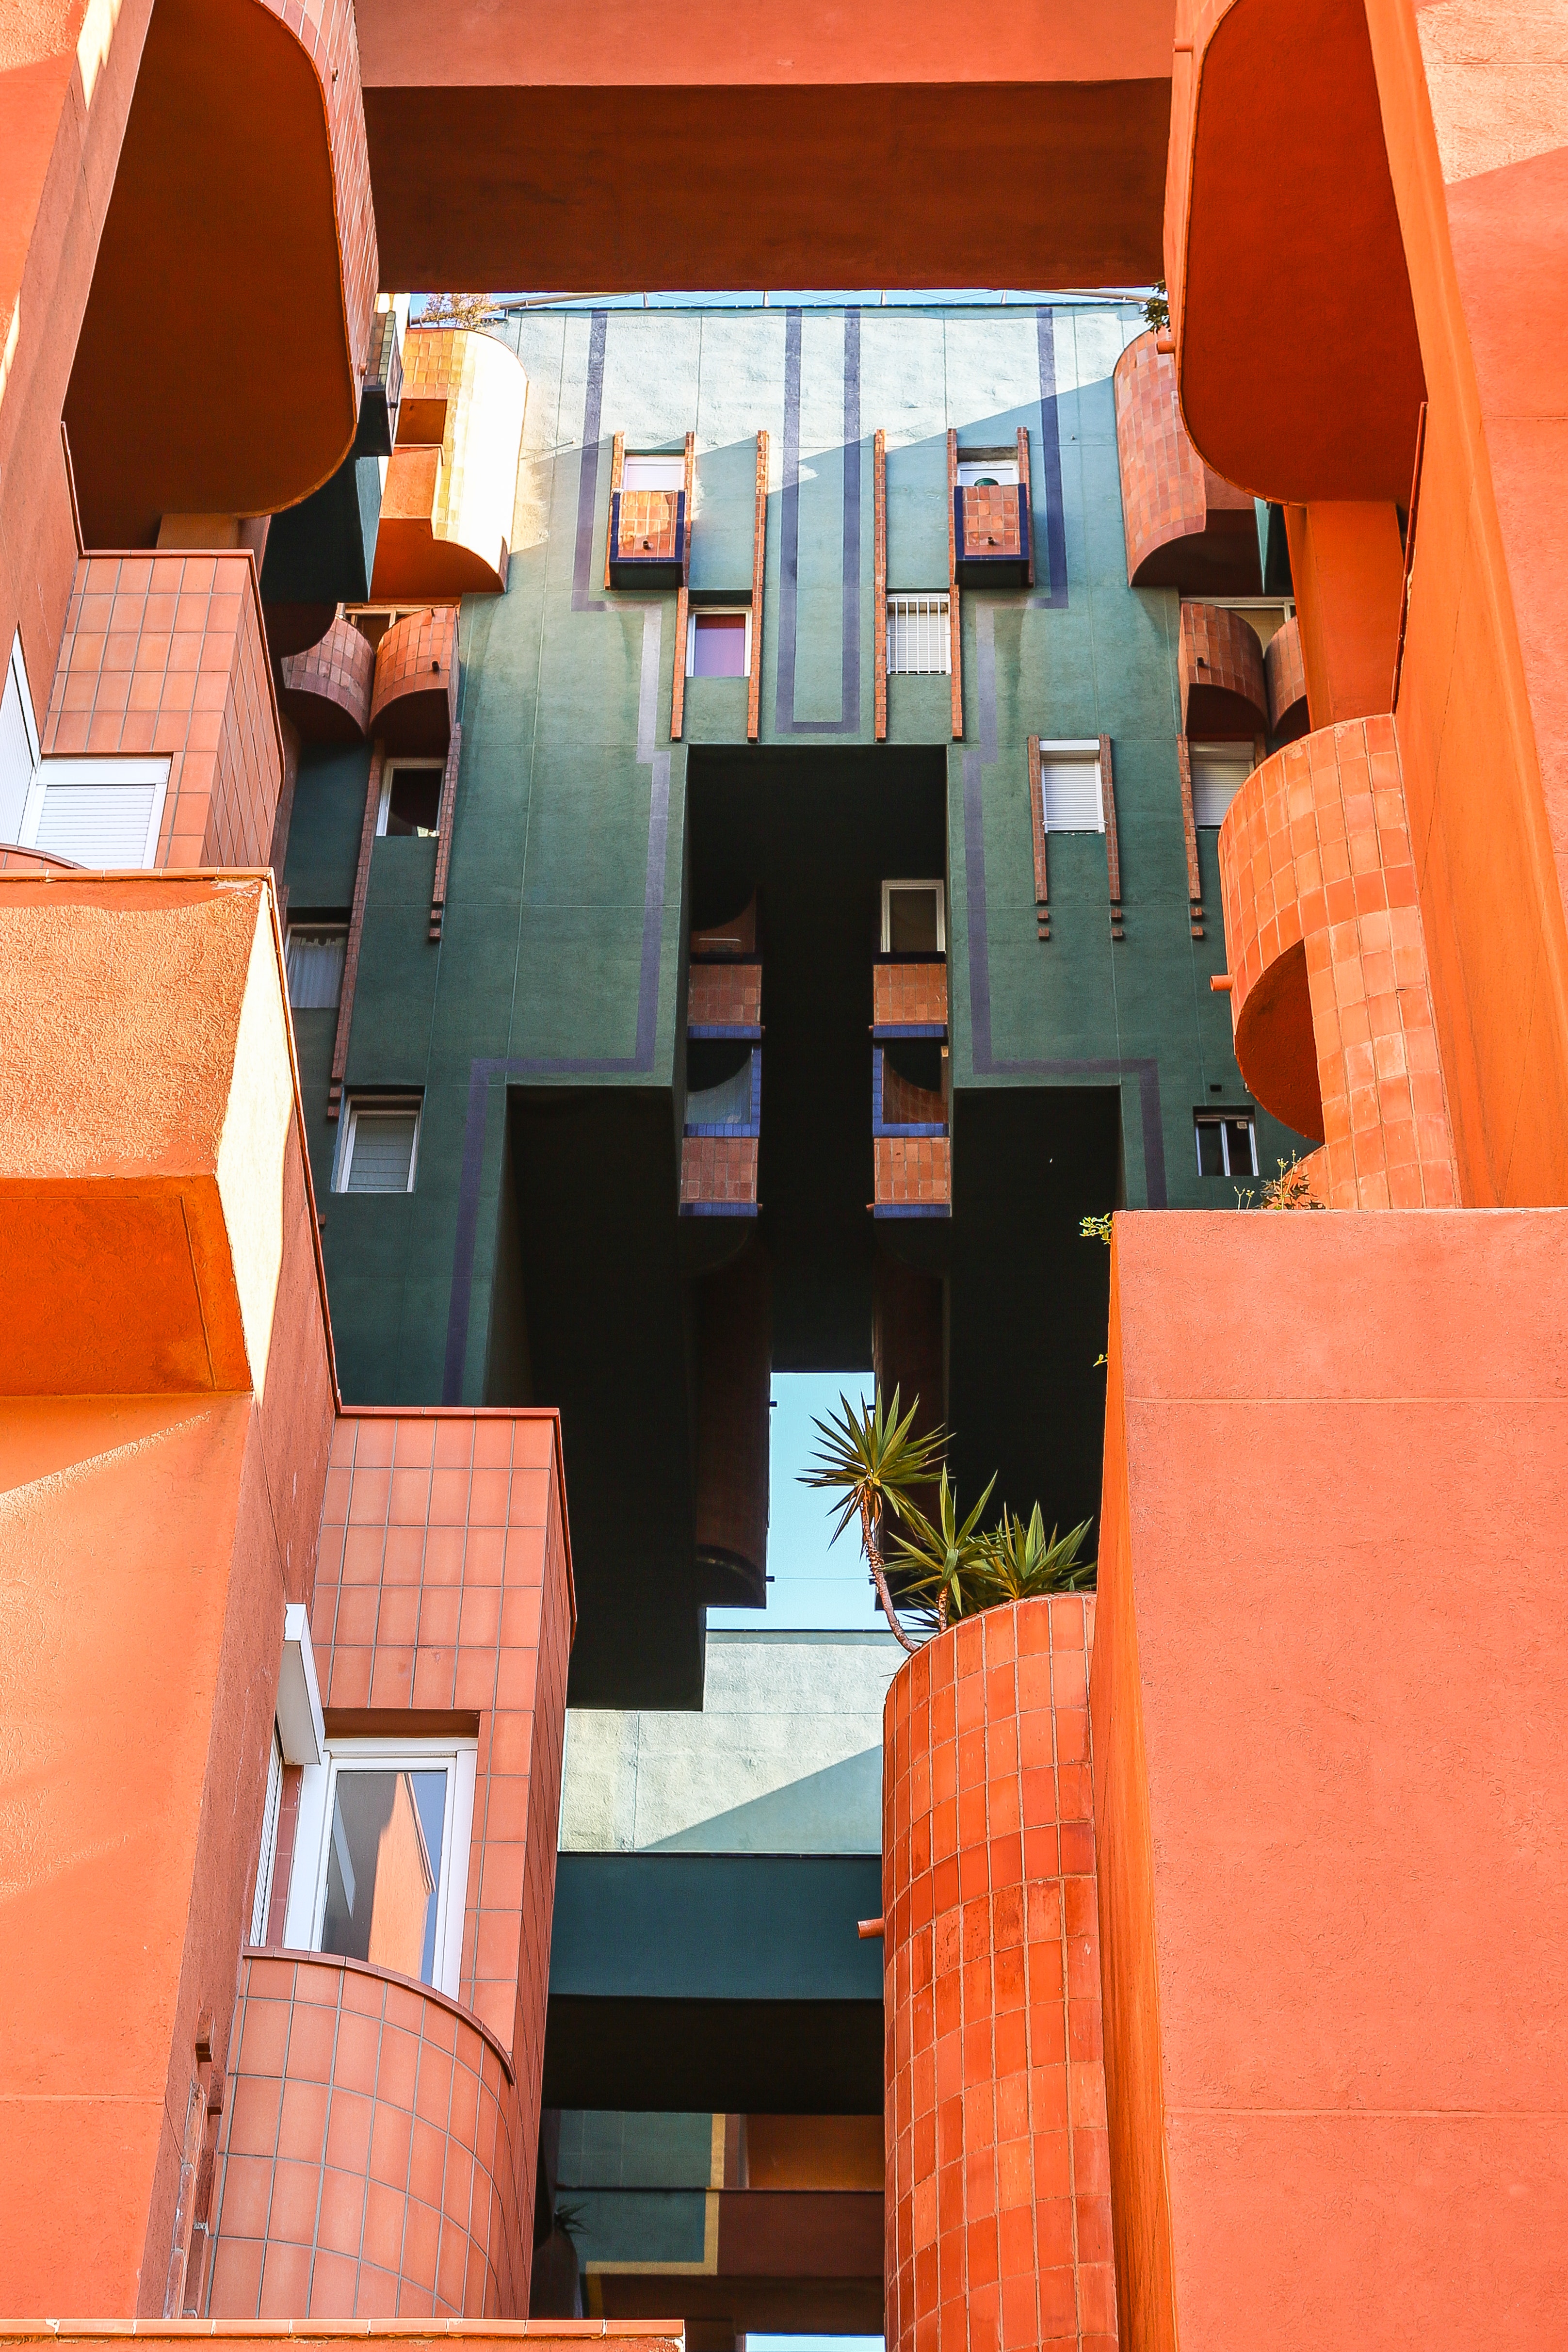
orange, architecture, house, room, building, home, facade, interior design, floor, window